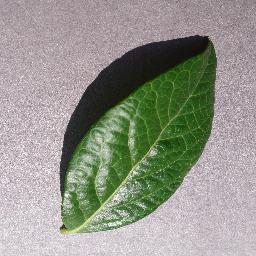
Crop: blueberry
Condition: healthy